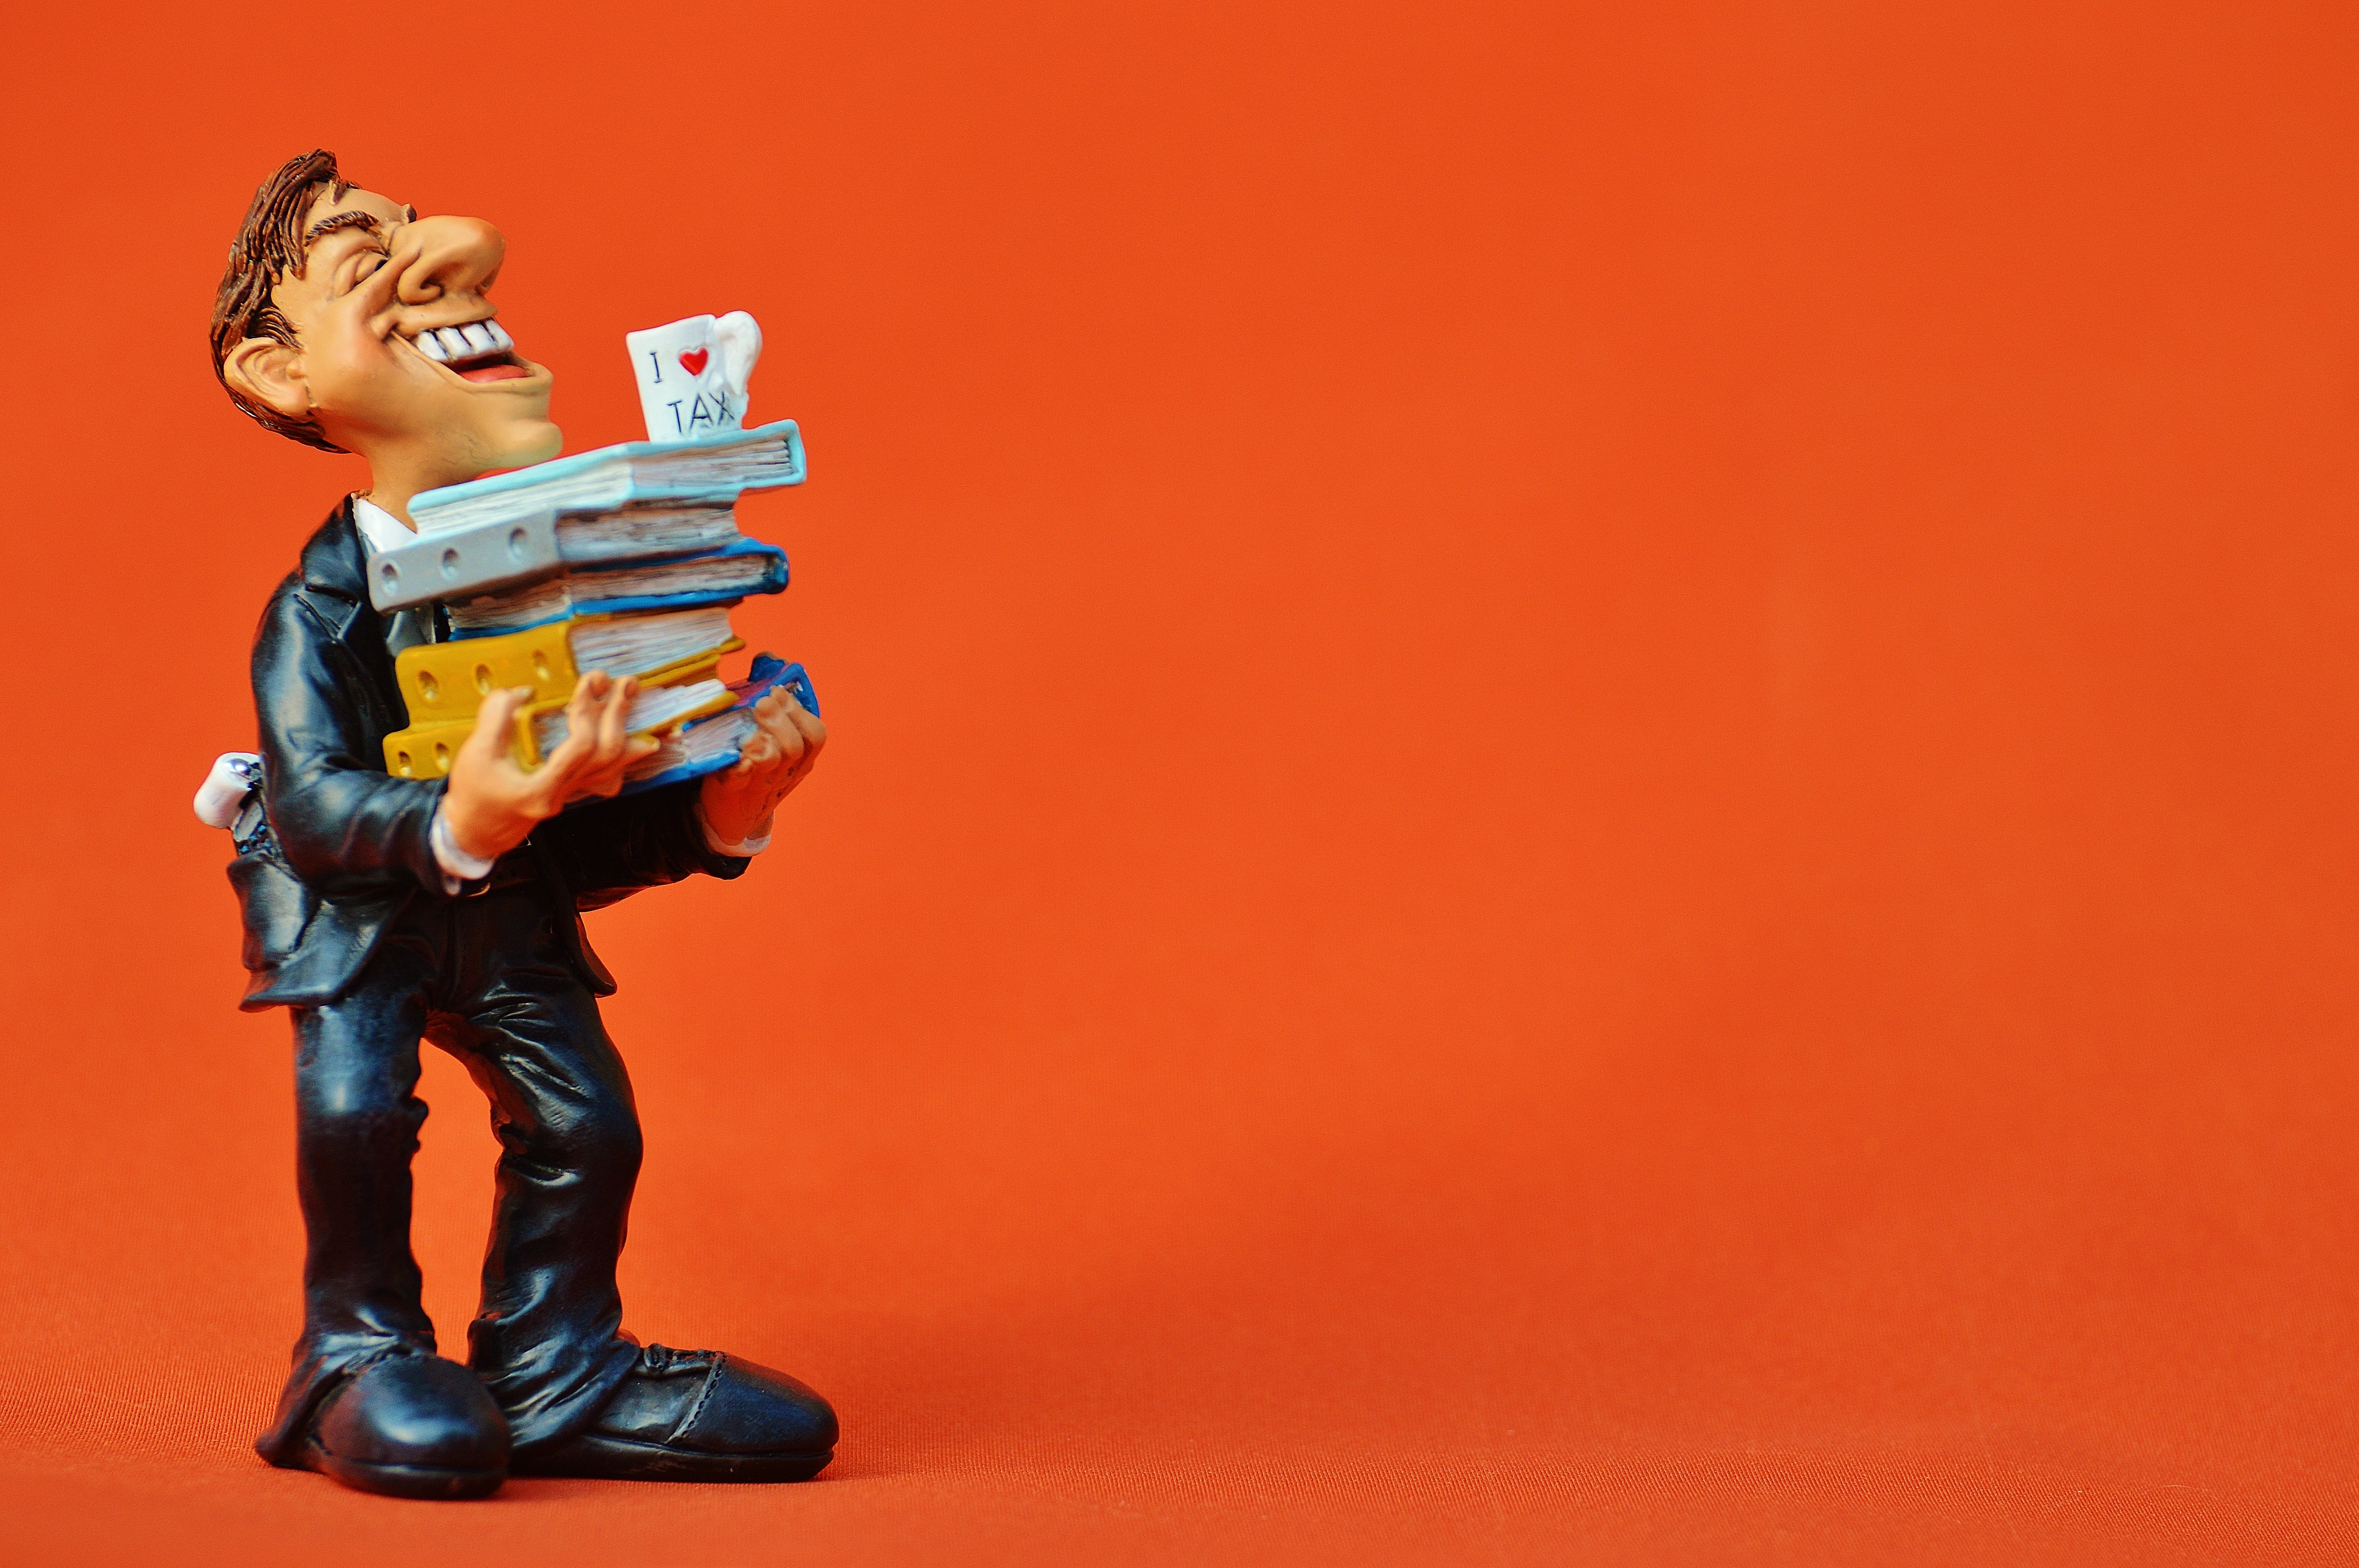
work, office, business, toy, chef, papers, figure, illustration, figurine, funny, action figure, bureaucracy, files, taxes, schedule, tax consultant, office job